Cazalla de la Sierra

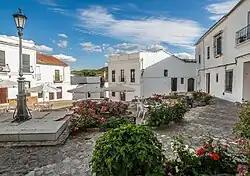
council square

Cazalla de la Sierra is a small town in the province of Seville, in southern Spain. It is located in the foothills of the Sierra Norte de Sevilla, part of the Sierra Morena, which acts as a border between the region of Andalusia and the regions of Extremadura and Castilla-La Mancha.